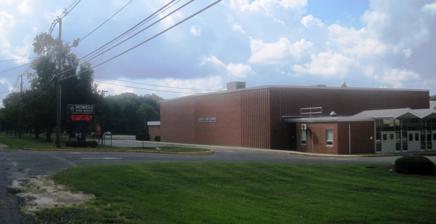
Building: Howell High School (New Jersey)
Country: United States of America
Year built: 1964
High school in Monmouth County, New Jersey, US Howell High School Address 405 Squankum-Yellowbrook Road Howell Township , Monmouth County , New Jersey 07727 United States Coordinates 40°11′12″N 74°10′39″W / 40.18664°N 74.17746°W / 40.18664; -74.17746 Information Type Public high school Established September 1964 School district Freehold Regional High School District NCES School ID 340561003800 Principal Jeremy Braverman Faculty 129.8 FTEs Grades 9 - 12 Enrollment 1,905 (as of 2023–24) Student to teacher ratio 14.7:1 Color(s) Navy blue and silver Athletics conference Shore Conference Team name Rebels Accreditation Middle States Association of Colleges and Schools Yearbook Echo Website howell .frhsd .com Howell High School is a four-year comprehensive public high school serving students in ninth through twelfth grades located in Howell Township in Monmouth County , in the U.S. state of New Jersey , operating as one of six secondary schools of the Freehold Regional High School District . The school serves all students from Farmingdale and those from some portions of Howell Township. The school has been accredited by the Middle States Association of Colleges and Schools Commission on Elementary and Secondary Schools since 1970; the school's accredtiation runs through July 2025. Although located in Howell, the school has a Farmingdale mailing address. As of the 2023–24 school year, the school had an enrollment of 1,905 students and 129.8 classroom teachers (on an FTE basis), for a student–teacher ratio of 14.7:1. There were 217 students (11.4% of enrollment) eligible for free lunch and 38 (2.0% of students) eligible for reduced-cost lunch. The school hosts the Fine & Performing Arts Center (FPAC) and the Scholars' Center for the Humanities. Blue and gray are the school colors, although originally all schools in the district had blue and gold as the school colors at least until the late 1970s. This was originally done so the district could attempt to realize some cost savings on uniforms for extracurriculars. History After voters rejected a June 1961 referendum for a 1,600-student capacity school, a ballot question for a facility to serve 300 fewer students was passed in March 1962 by a 2-1 margin. The board of education confirmed the name Southern Freehold Regional High School in November 1962, despite efforts by Howell Township to have the school named after the host community. The district allocated $2.7 million (equivalent to $27.2 million in 2023) for construction of a building on a 60-acre (24 ha) site to handle an enrollment of up to 1,300 students. Ground was broken in March 1963, with construction set to start a month later and a target completion date of May 1964. The school opened in September 1964, though construction delays meant that the school was not fully complete. When it opened, the Southern Freehold Regional High School attendance zone included all of Farmingdale and Howell Township along with the southern portion of Freehold Township. The school mascot is the Rebel, which had been depicted as a Confederate Army soldier with white hair and a gray uniform. The mascot was selected due to the school's original name, "Southern Freehold Regional High School," which lasted until the district expanded to three schools in 1968 when the school was renamed as Howell High School. While the nickname Rebels was retained after a redesign for the 2020-21 school year, the mascot was redesigned to look like an American soldier from the American Revolutionary War . Awards, recognition and rankings The school was the 107th-ranked public high school in New Jersey out of 339 schools statewide in New Jersey Monthly magazine's September 2014 cover story on the state's "Top Public High Schools", using a new ranking methodology. The school had been ranked 187th in the state of 328 schools in 2012, after being ranked 174th in 2010 out of 322 schools listed. The magazine ranked the school 159th in 2008 out of 316 schools. The school was ranked 181st in the magazine's September 2006 issue, which surveyed 316 schools across the state. Schooldigger.com ranked the school 67th out of 381 public high schools statewide in its 2011 rankings (a decrease of 16 positions from the 2010 ranking) which were based on the combined percentage of students classified as proficient or above proficient on the mathematics (88.0%) and language arts literacy (98.7%) components of the High School Proficiency Assessment (HSPA). Magnet programs Fine and Performing Arts Center The FPAC program consists of actors, dancers, and Music, Video & Production (MVP) students. Students work for four years to hone their skills in one of these three aspects. Although many students of the FPAC program work in the Drama Club, it is open to any student of Howell High School. Classes that can be taken through the learning academy are: Honors Acting I, Honors Acting II, Honors Music Technology, Honors Video Technology, Honors Media Study, Honors Dance I, Honors Dance II, Honors Dance IV, Honors Acting IV, Honors Music Studio, Honors Video Studio, Honors Music/Video Production, and Honors Video Production. Humanities Learning Center The Humanities Program consists of a wide variety of students, who take part in advanced classes on history, art, literature, computer applications and philosophy. Their history class, English class and elective are exclusively for Humanities students. Courses that can be taken are: Honors Literature and Arts I and II, Process Skills I and II, AP English Literature and Composition, Honors Modern American Cultures, Honors Topics in Philosophy, AP US History, Honors Modern Art in America, Honors US History and Cultures, Honors World Cultures, and AP English Language and Composition. Athletics The Howell High School Rebels compete in Division A North of the Shore Conference , an athletic conference comprised of public and private high schools in Monmouth County and Ocean County along the Jersey Shore . The league operates under the jurisdiction of the New Jersey State Interscholastic Athletic Association . With 1,536 students in grades 10-12, the school was classified by the NJSIAA for the 2019–20 school year as Group IV for most athletic competition purposes, which included schools with an enrollment of 1,060 to 5,049 students in that grade range. The school was classified by the NJSIAA as Group V South for football for 2024–2026, which included schools with 1,333 to 2,324 students. The school participates as the host school / lead agency for a joint ice hockey team with Matawan Regional High School . The co-op program operates under agreements scheduled to expire at the end of the 2023–24 school year. The boys track team won the Group IV spring / outdoor track state championship in 1968. The boys' soccer team finished the 1972 season with a record of 18-0 after winning the Group III state championship, defeating River Dell High School in the tournament final played at Glassboro State College by a score of 1-0, one of the team's 12 shutouts that year. The girls bowling team (with a pinfall total of 2,806) won the overall state championship in 2002, defeating Brick Township High School (2,759) and Brick Memorial High School (2,675). The 2007 football team won the Central Jersey, Group IV state sectional championship with a 46–13 win over West Windsor-Plainsboro High School South in a game played at Rutgers Stadium . The win was the first sectional title in team history. The ice hockey team won the Dowd Cup in 2009. The wrestling team won the Central Jersey Group IV state sectional championship in 2014, won the Central Jersey Group V title in 2016 and 2018 and won the South Jersey Group V title in 2017. The team won the Group V state championship in 2017 and 2018 In 2017, the wrestling team won the overall Group V state championship, the program's first, with a 28–27 win against Hunterdon Central Regional High School , earning the team a ranking of fifth in the state in the final season rankings by the New Jersey Wrestling Writers Association. The baseball team won the Group IV state championship in 2022, with a 9–8 victory against Hunterdon Central Regional High School in the tournament final. Administration The school's principal is Jeremy Braverman, whose administration team includes three assistant principals. Other high schools in the district Attendance at each of the district's high schools is based on where the student lives in relation to the district's high schools. While many students attend the school in their hometown, others attend a school located outside their own municipality. In order to balance enrollment, district lines are redrawn for the six schools to address issues with overcrowding and spending in regards to transportation. Schools in the district (with 2023–24 enrollment data from the National Center for Education Statistics ) with their attendance zones for incoming students are: Colts Neck High School with 1,413 students from Colts Neck Township (all), Howell (part) and Marlboro (part) Freehold High School with 1,407 students from Freehold (all) and Freehold Township (part) Freehold Township High School with 1,902 students from Freehold Township (part), Howell (part), Manalapan (part) Manalapan High School with 1,740 students from Englishtown (all) and Manalapan (part) Marlboro High School with 1,742 students from Marlboro (part) Notable alumni See also: Category:Howell High School (New Jersey) alumni Jay Alders (born 1973, class of 1991), fine artist Bonnie Bernstein (born 1970), ESPN sports reporter Cody Calafiore (born 1990), winner of Big Brother 24 Sopan Deb (born 1988), journalist who works as a culture reporter for The New York Times Tom Fitzgerald (born 1966, class of 1984), news anchor for Fox 5 News WTTG in Washington D.C Lindsey Gallo (born 1981), middle-distance runner Bill Hill (born 1959), former cornerback who played in the NFL for the Dallas Cowboys who was named as head football coach at Howell High School in 2021 Chris Hill (born 1994), soccer defender who currently plays for Harrisburg City Islanders in the USL Herman Hill (1945–1970), professional baseball outfielder who appeared in 43 games for the Minnesota Twins Kevin Interdonato (born 1979, class of 1997), actor who appeared on several episodes of the HBO series The Sopranos Sandje Ivanchukov (1960–2007), soccer defender who played professionally in the North American Soccer League , American Soccer League and Major Indoor Soccer League Brian Jude (born 1971, class of 1989), filmmaker, producer of Under the Raven's Wing and other feature films Rob Kinelski (born 1981), mixing engineer, sound engineer and record producer Scott Allen Miller (born 1970, class of 1989), disc jockey, producer and talk radio host Joanne Nosuchinsky (born 1988), actress and beauty pageant titleholder Tom Pelphrey (born 1982), actor known for Guiding Light and Ozark ; Daytime Emmy Award winner Kal Penn (born 1977), actor who attended the Performing Arts program at Howell but transferred to and graduated from Freehold Township High School Frankie Perez (born 1989), mixed martial artist specializing in Brazilian jiu-jitsu who has competed in Ultimate Fighting Championship Amy Polumbo (born 1984), Miss New Jersey 2007 Denny Walling (born 1954), Major League Baseball player in the 1980s who played predominantly for the Houston Astros References